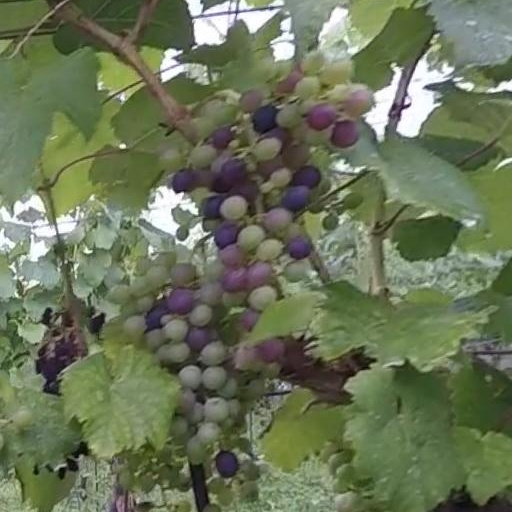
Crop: grape